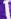
Number: 1